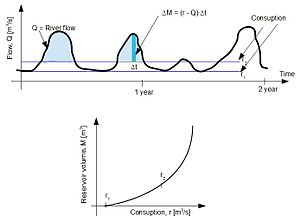
Vandkraftværk / Vandløbsregulering / Metoder for at dimensionere et vandkraftværk / Dimensionering af reguleringsdam
Konstruktion af magasineringskurve for en dam til et kraftværk. Øverste kurve viser årlig hydrogram for vandføringen et givet sted i vandløbet, hvor en dam planlægges. Den nederste blå horisontale streg mærket r1 viser højeste konstante vandføring til kraftværket uden reguleringsdam. Blå streg mærket r2 viser en vandføring med magasinering. Akkumulering af vand sker hver gang, vandføringen er over r, og tapning af dammen, når vandføringen er under r. På grundlag af dette laves diagrammet under, som viser nødvendig magasinvolumen som funktion af konstant vandføring til kraftværket.
Et vandkraftværk er et kraftværk, som producerer elektrisk energi ved hjælp af rindende vand.